Nanny and the Professor

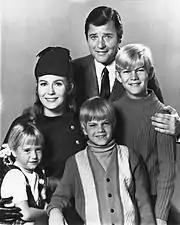
(clockwise from top) Richard Long, David Doremus, Trent Lehman, Kim Richards and Juliet Mills

Playing upon the popularity of Mary Poppins and other magical nannies of literature, this TV series posited another ostensibly magical British nanny taking care of a family in need of guidance. Unlike the candid "magicality" of its forebears, this Nanny's paranormal nature was less overt and only implied. The Nanny's young wards, and the audience, were left intentionally uncertain of the nature of Nanny's "powers", if any.